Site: brandenburg
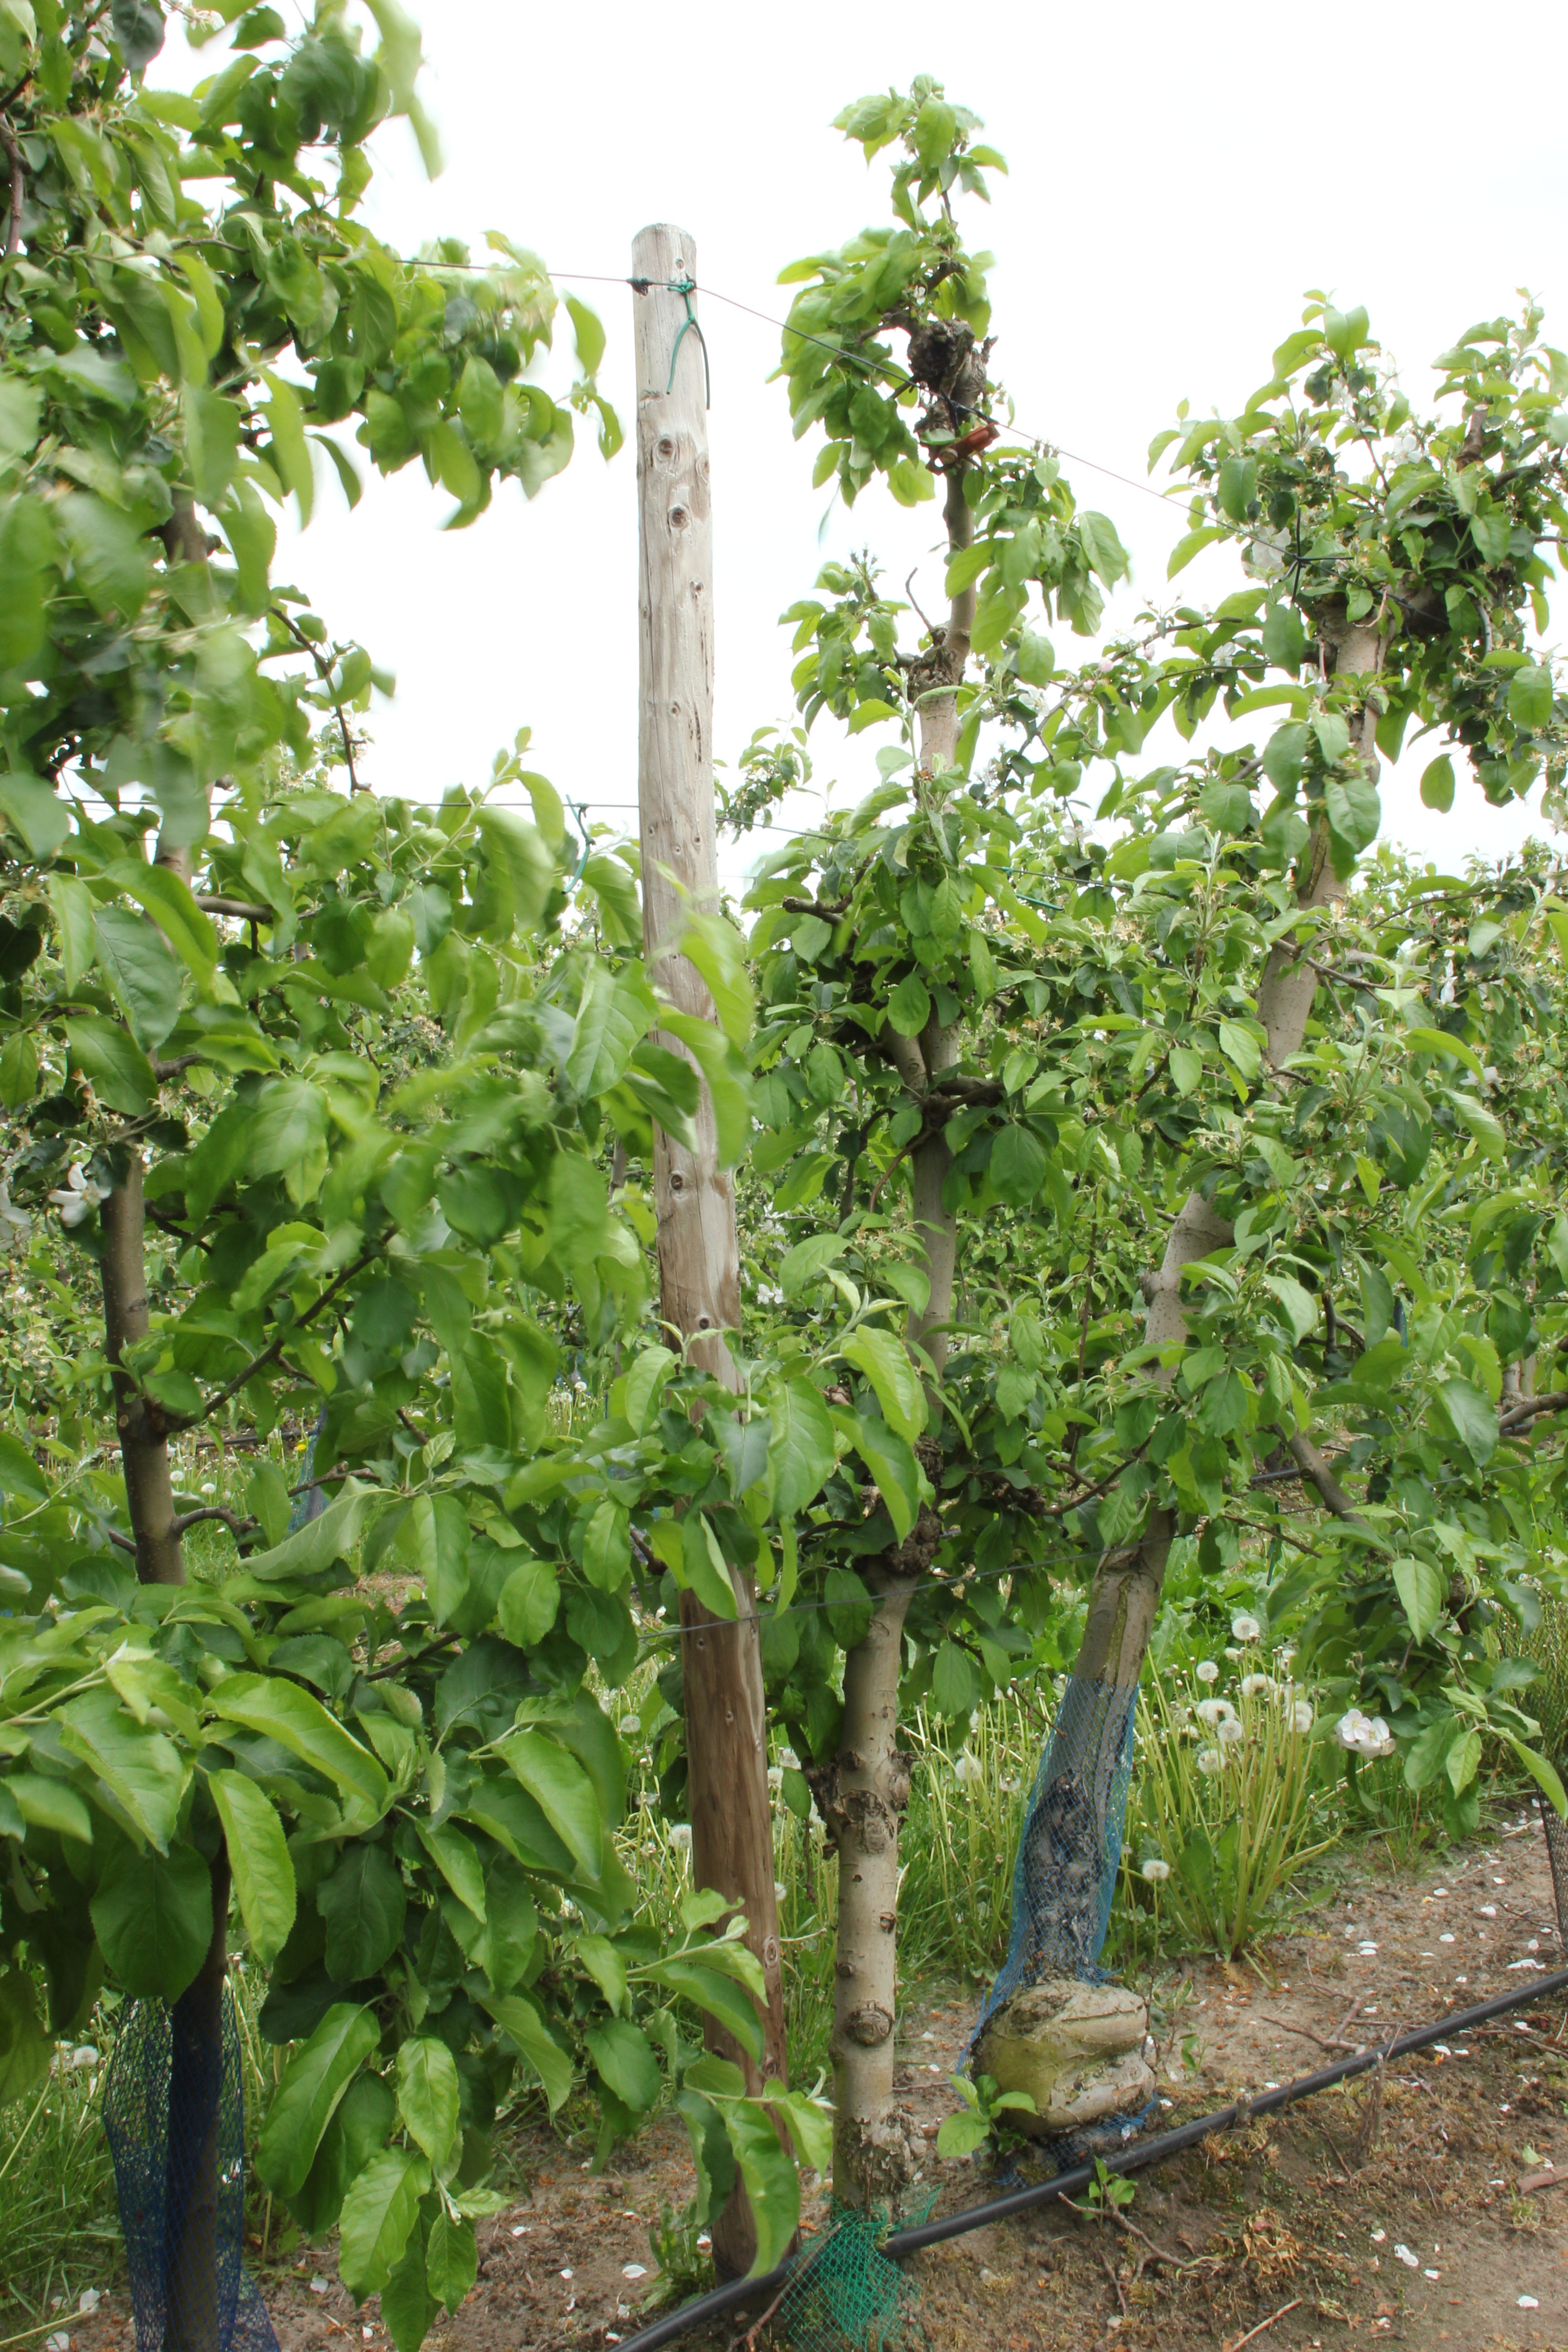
Growth stage (BBCH 67): Flowering